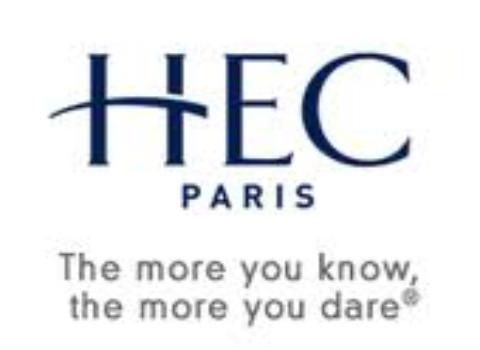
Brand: HEC
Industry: Electronic